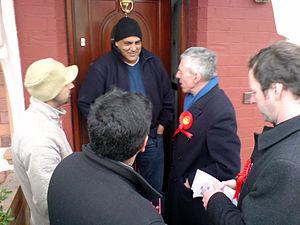
Le démarchage électoral consiste à approcher les membres d'un groupe cible de façon systématique au cours d'une campagne électorale.